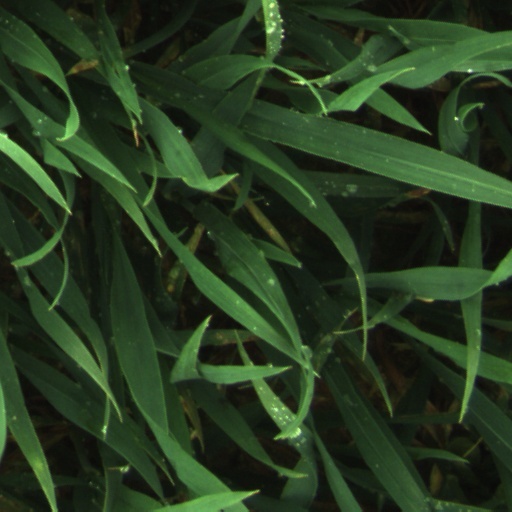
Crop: wheat